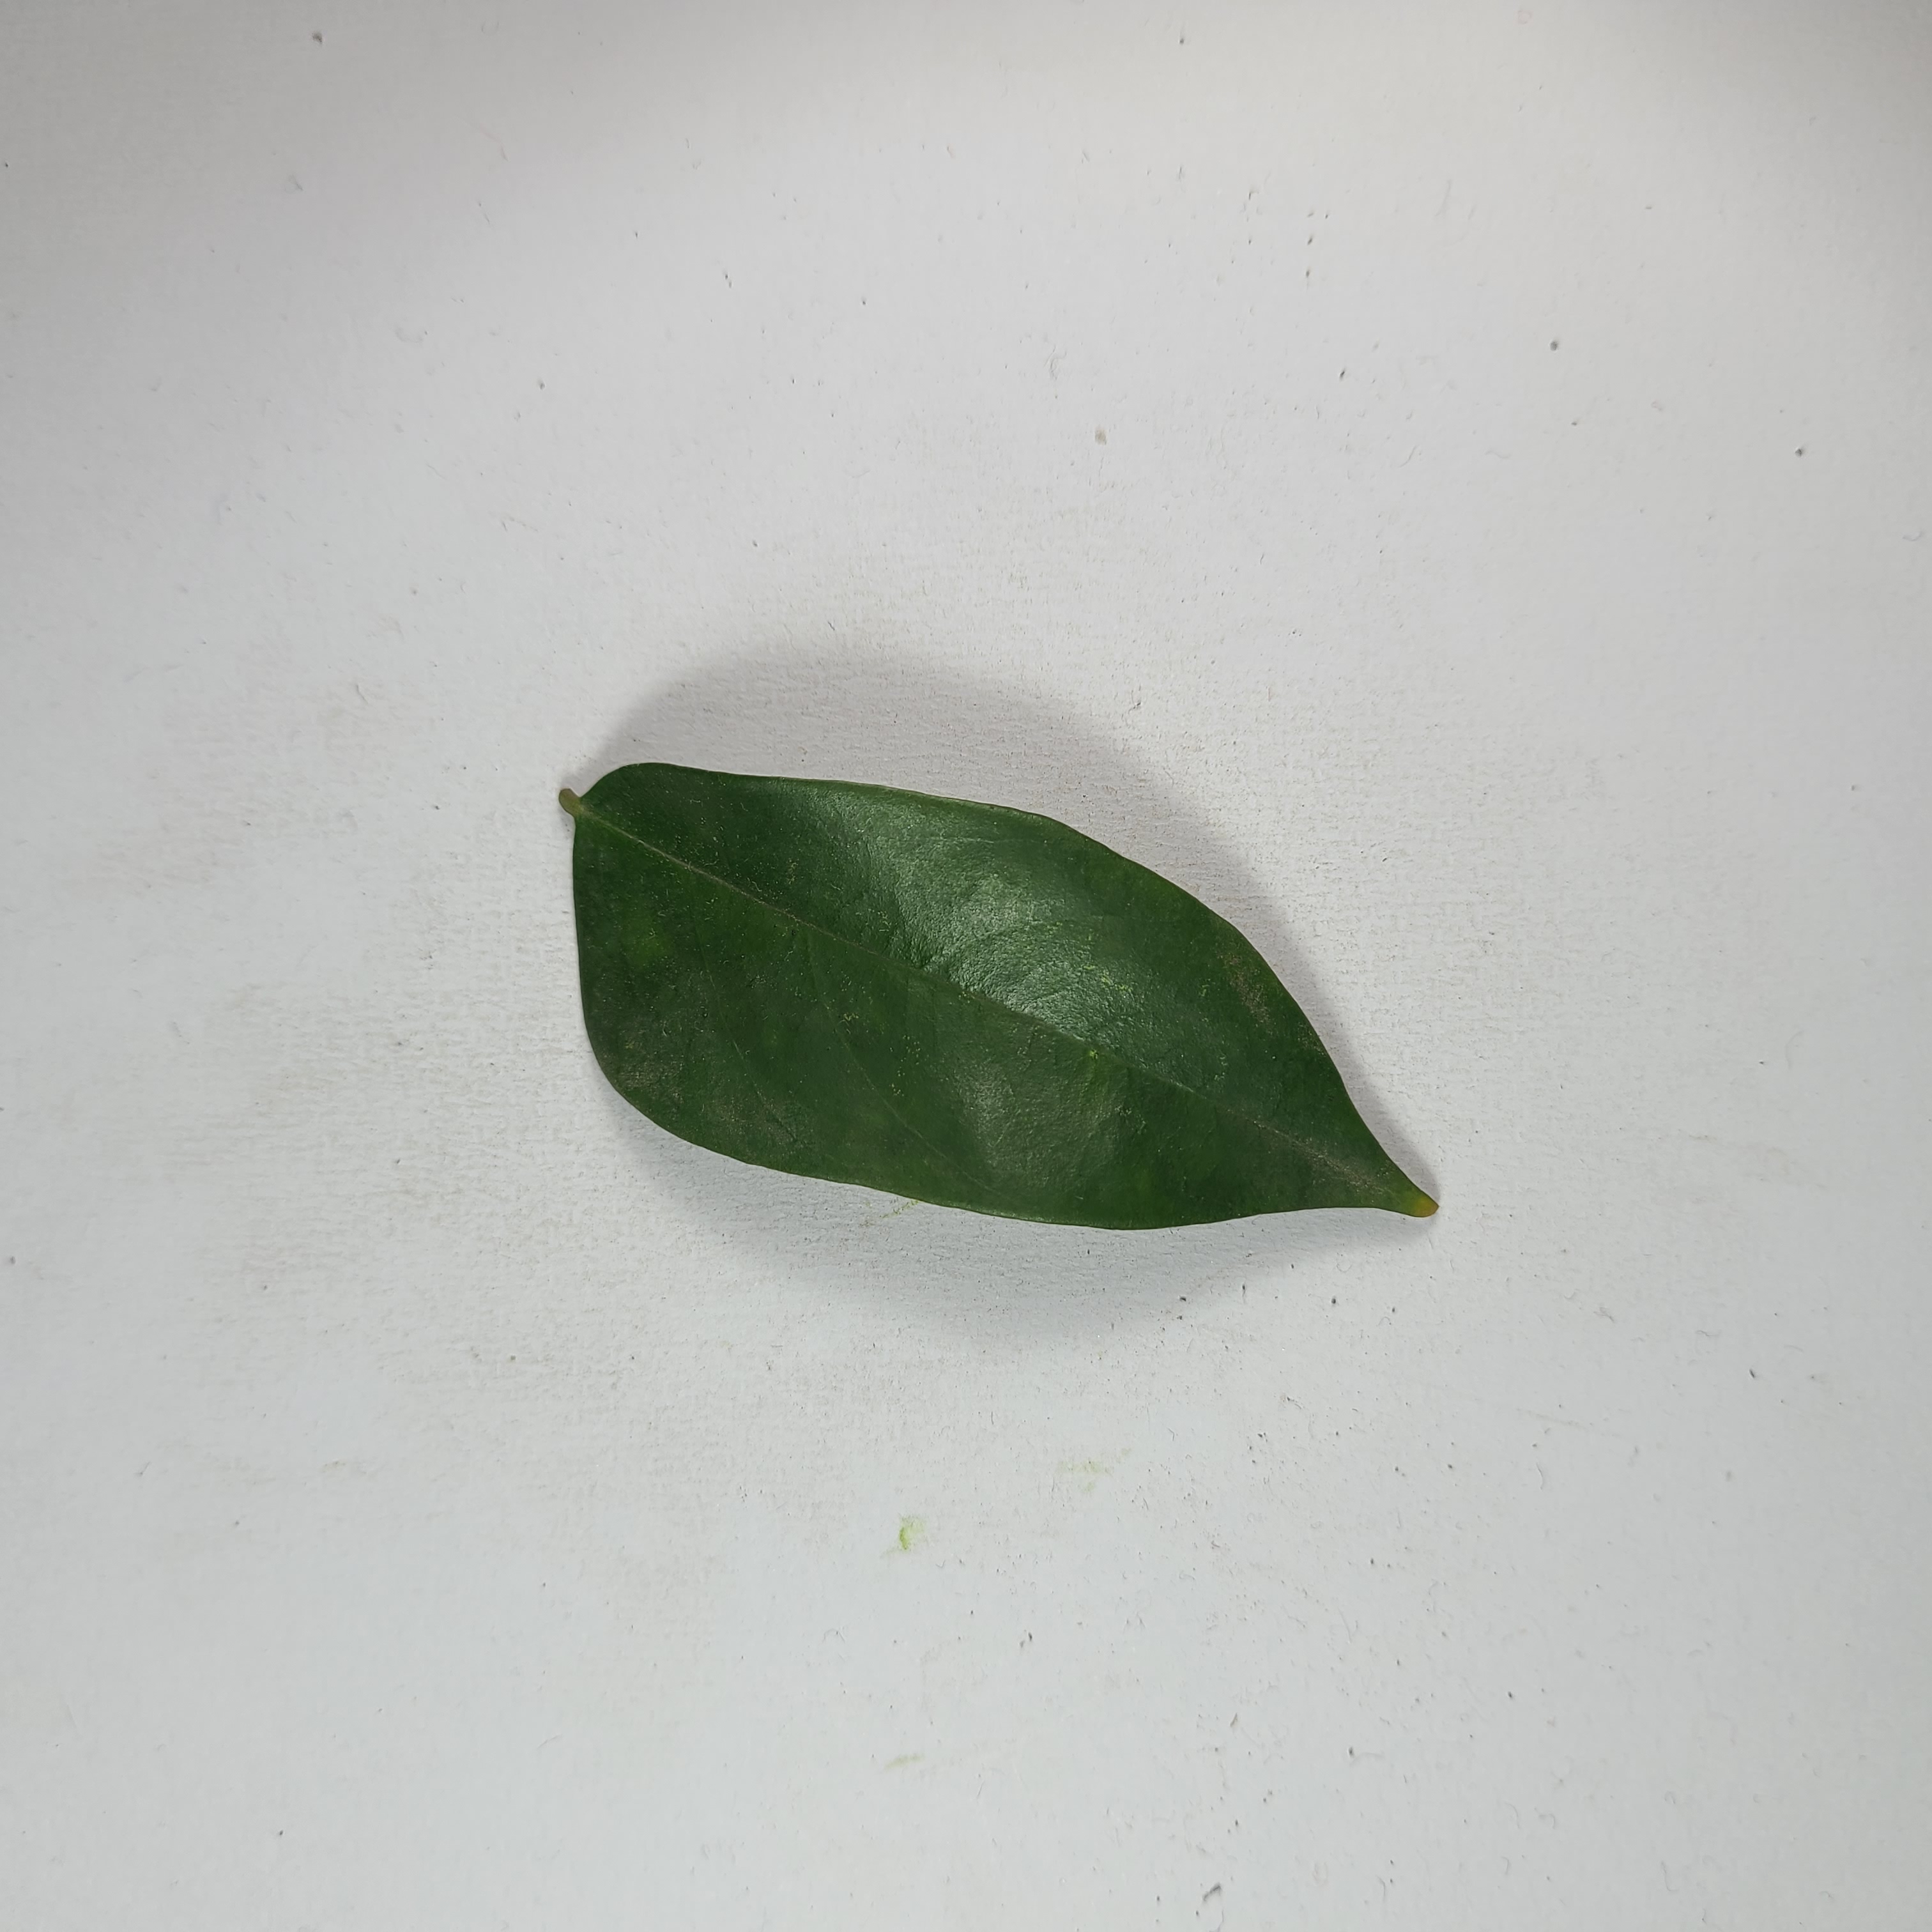
Label: Healthy Leaves